Olona mills

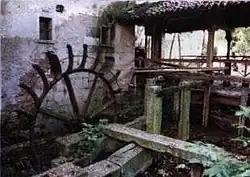
The Montoli mill in San Vittore Olona.

In 1606 the Royal Ducal Chamber of Milan commissioned some "ocular inspections" carried out by provincial engineers or guardians of the river, who were assigned to safeguard individual sections of the river. Engineer Pietro Antonio Barca surveyed 106 mills between the source of Rasa di Varese up to the city of Milan, of which 105 were used for grinding grain while the last one, located in Milan and owned by the Reverend Friars of San Vittore Olona, operated a trip hammer for the construction of arms and armor. The first censuses allowed, for the first time, a thorough survey of the mills along the river. It was in the government's interest to find abuses and waste perpetrated by users, and to determine precisely the fees they had to pay for drawing water.